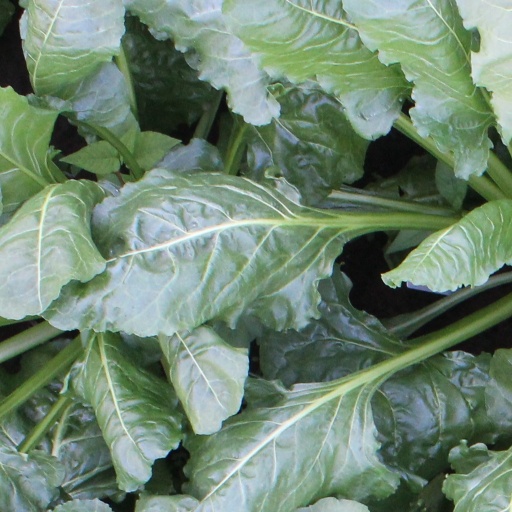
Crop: sugar beet